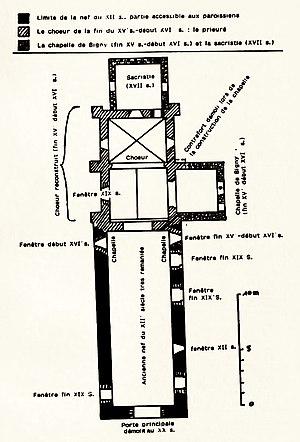
Plan de l'église Saint-Martin de VAllenay
L'église du prieuré Saint-Martin à Vallenay, ou plus simplement l'église Saint-Martin de Vallenay est une ancienne église romane située à Vallenay, désaffectée depuis la construction voisine de l'église Saint-Roch de la fin du XIXᵉ siècle. Elle est inscrite au titre des monuments historiques en 1998, en raison de la présence de fresques datant du XIIᵉ siècle.